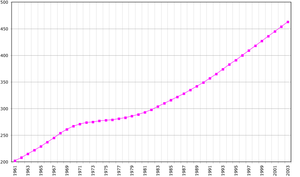
Kap Verde / Befolkning
Befolkningsudvikling. Tallene er udgivet af FAO (2005). Indbyggertal i tusinder.
"Kap Verde er en øgruppe og selvstændig republik i Atlanterhavet, beliggende ca. 500 km ud for Afrikas vestkyst. Navnet betyder ""grønt forbjerg"".